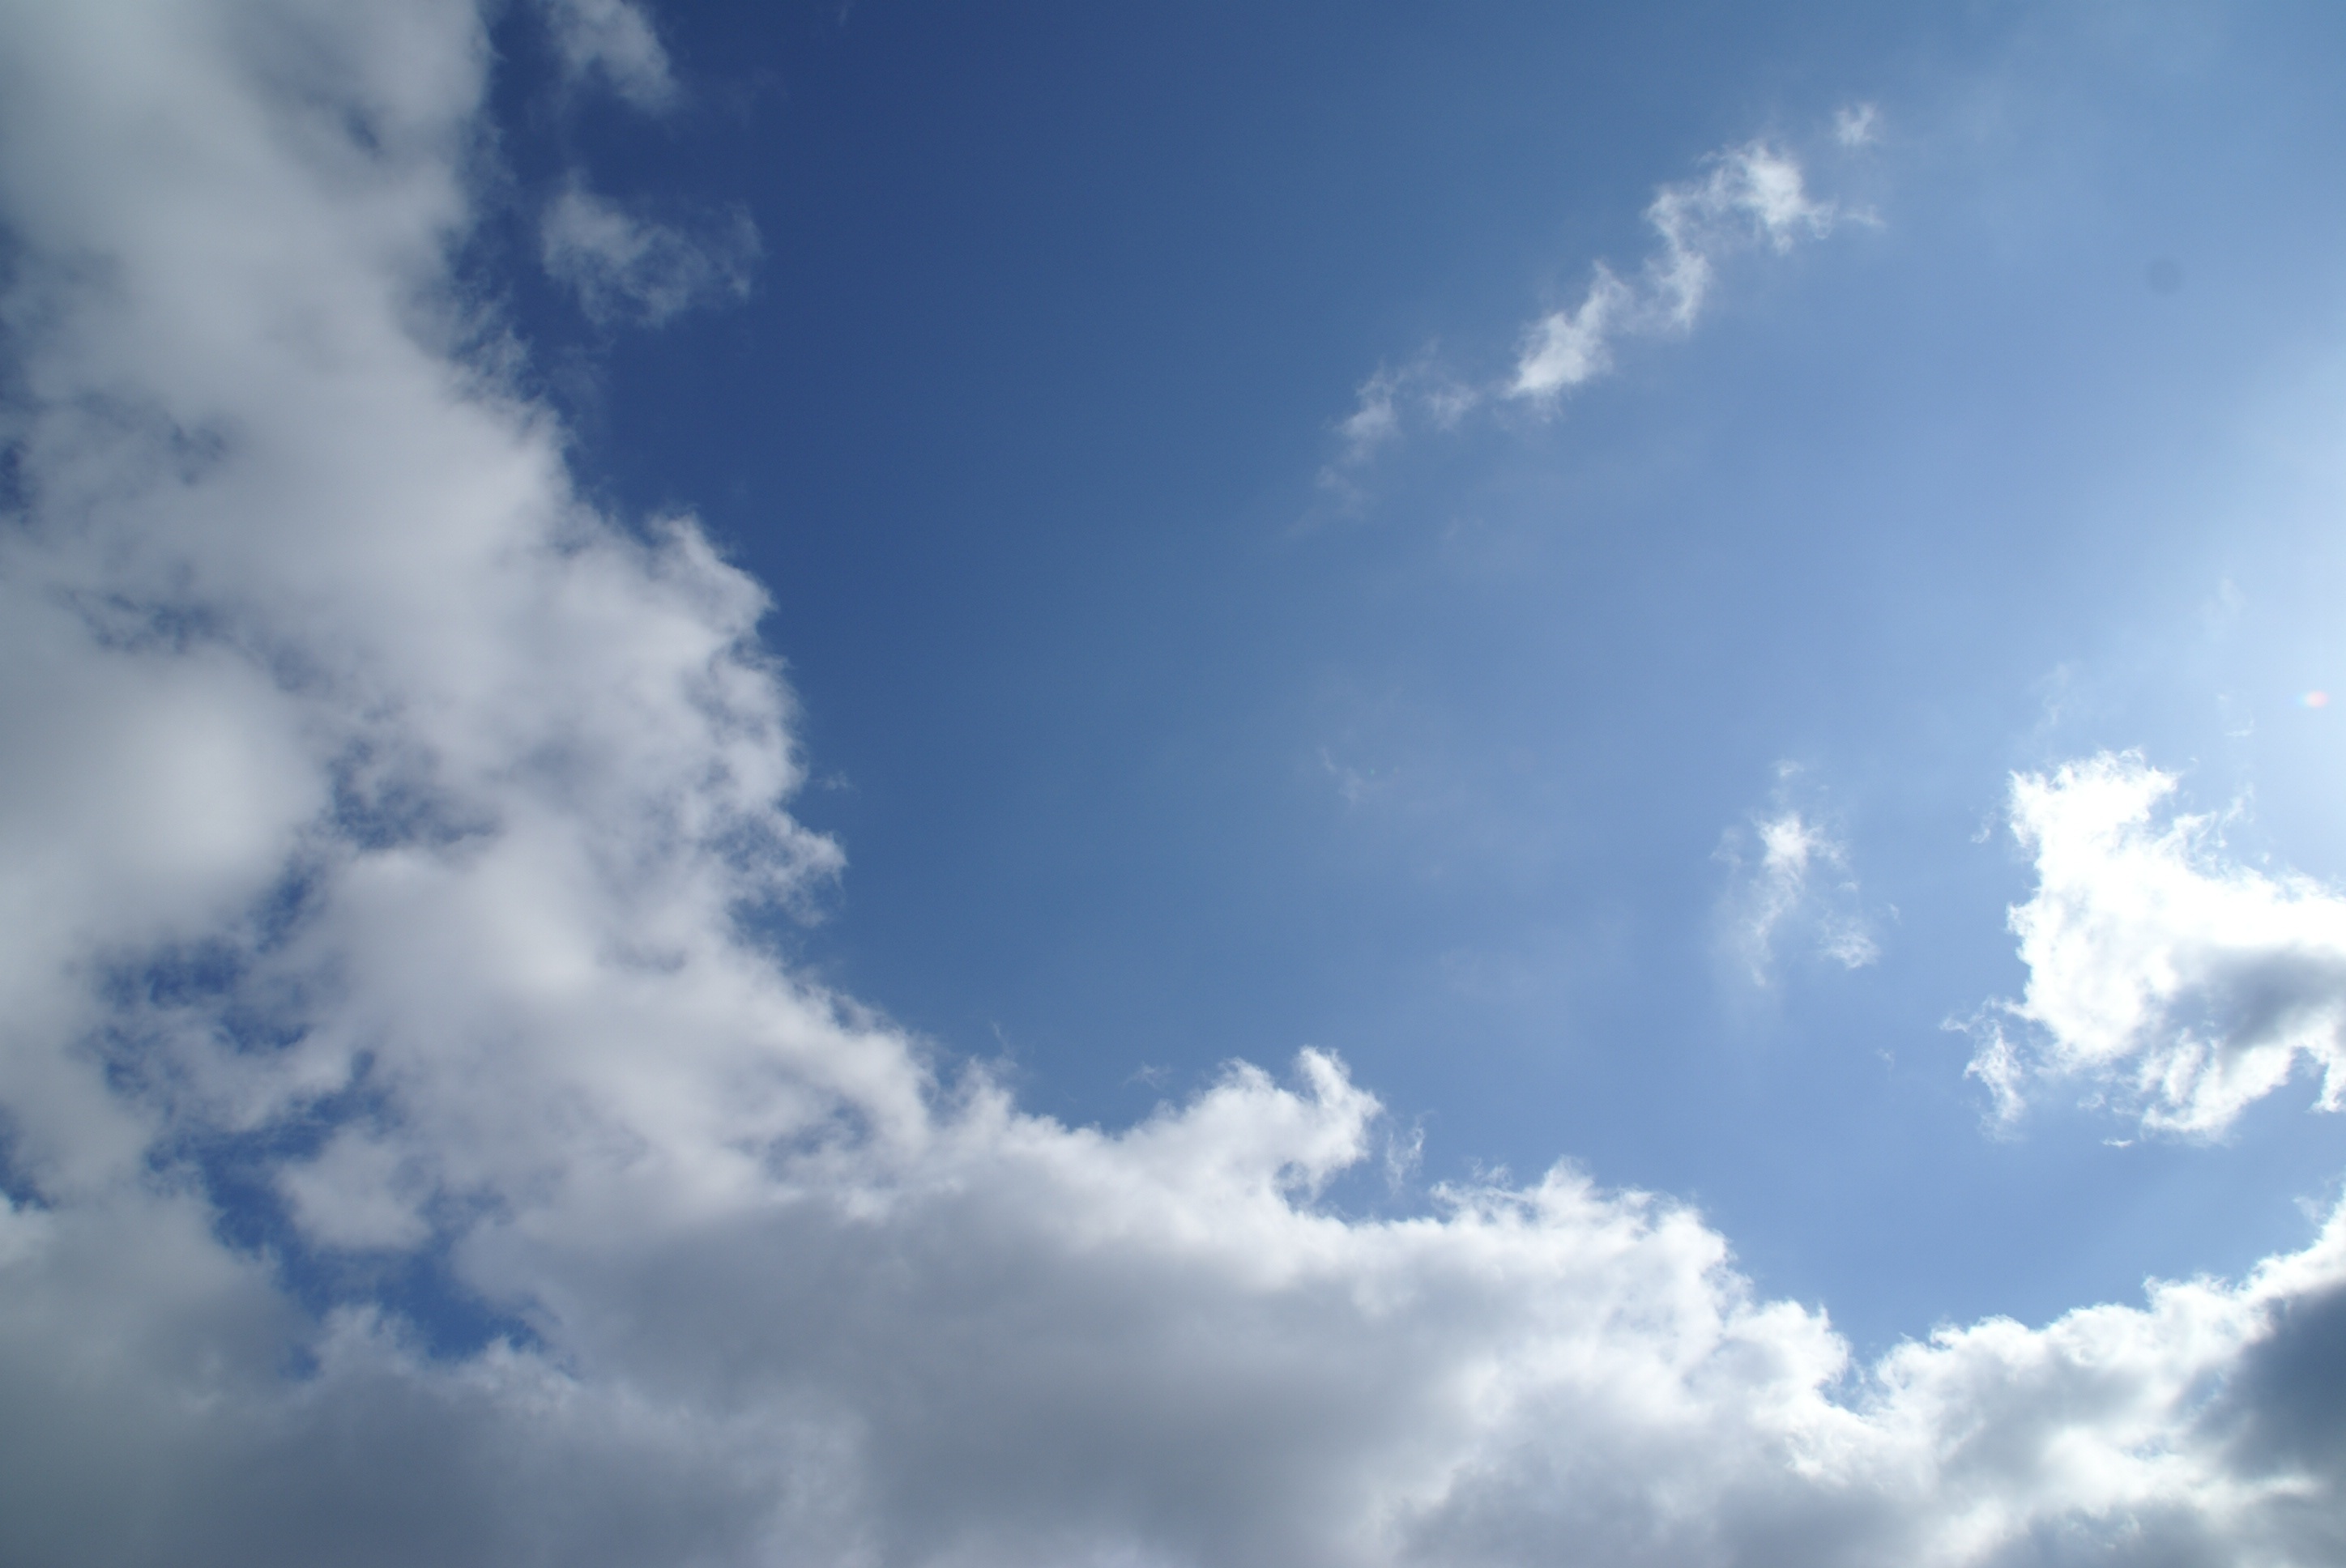
horizon, cloud, sky, sun, sunlight, atmosphere, daytime, cumulus, blue, meteorological phenomenon, atmosphere of earth